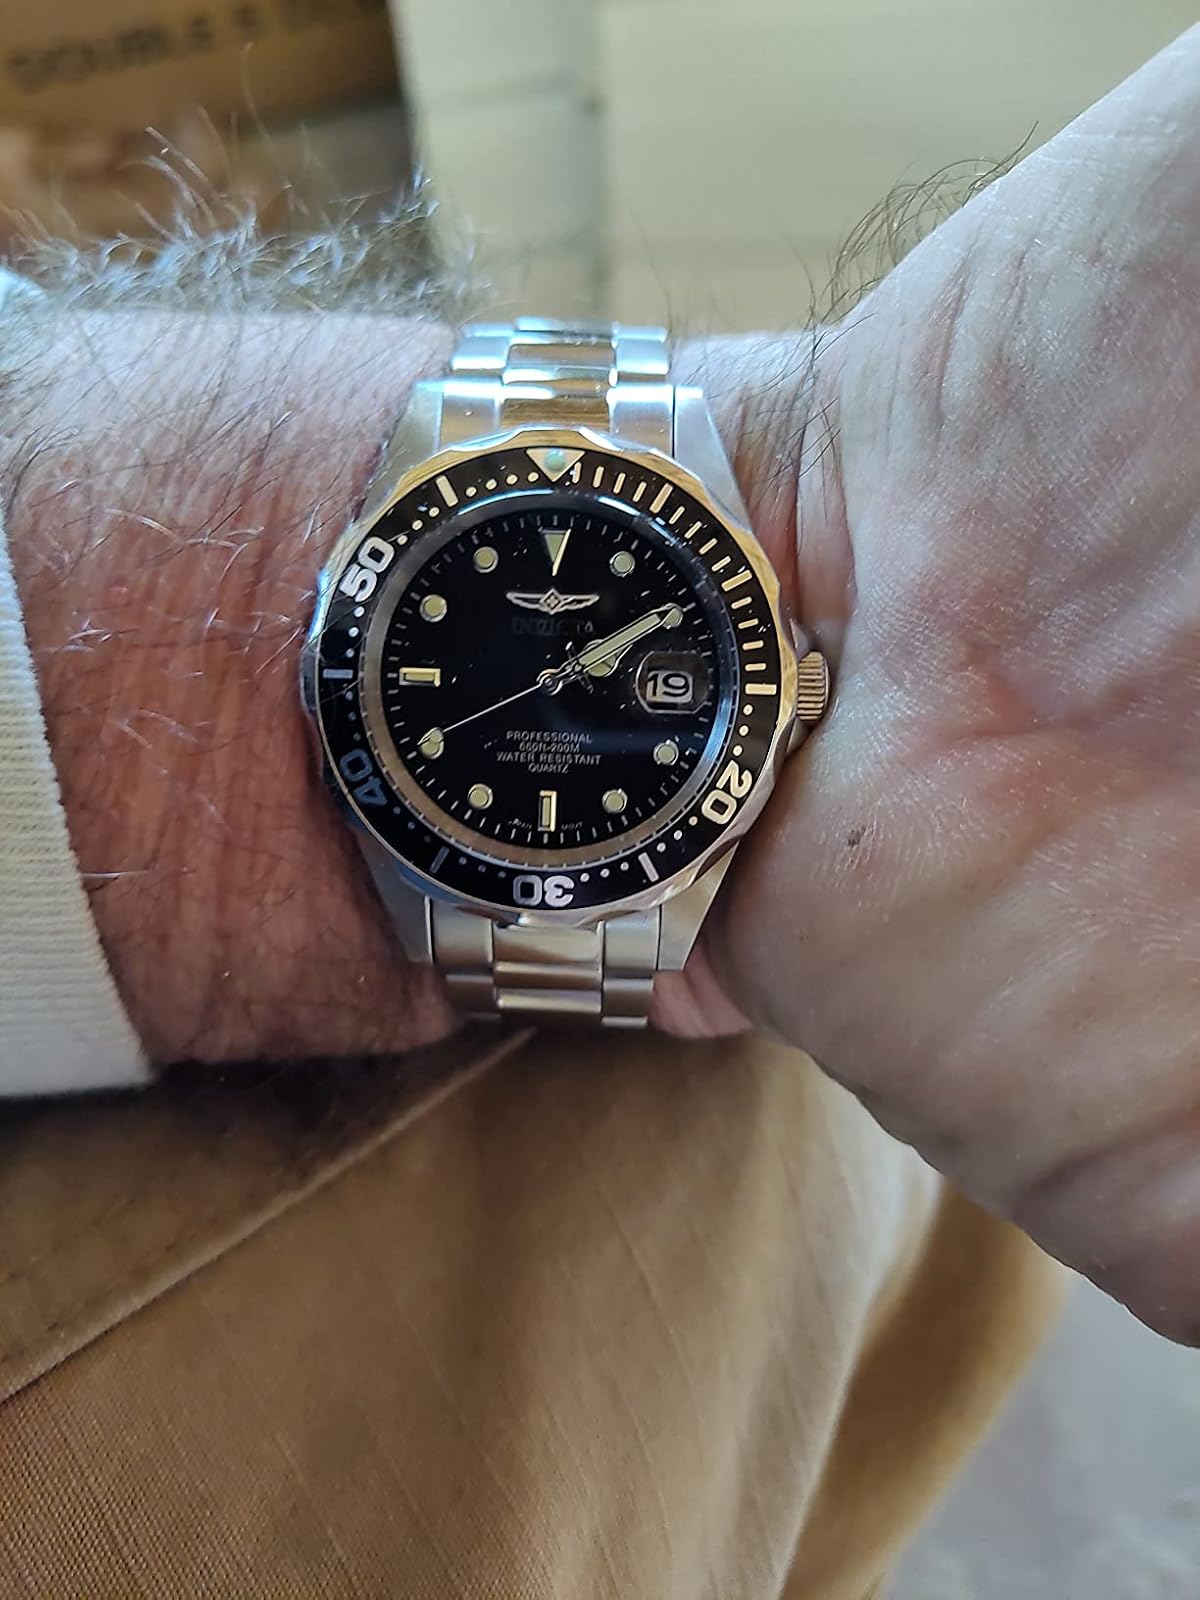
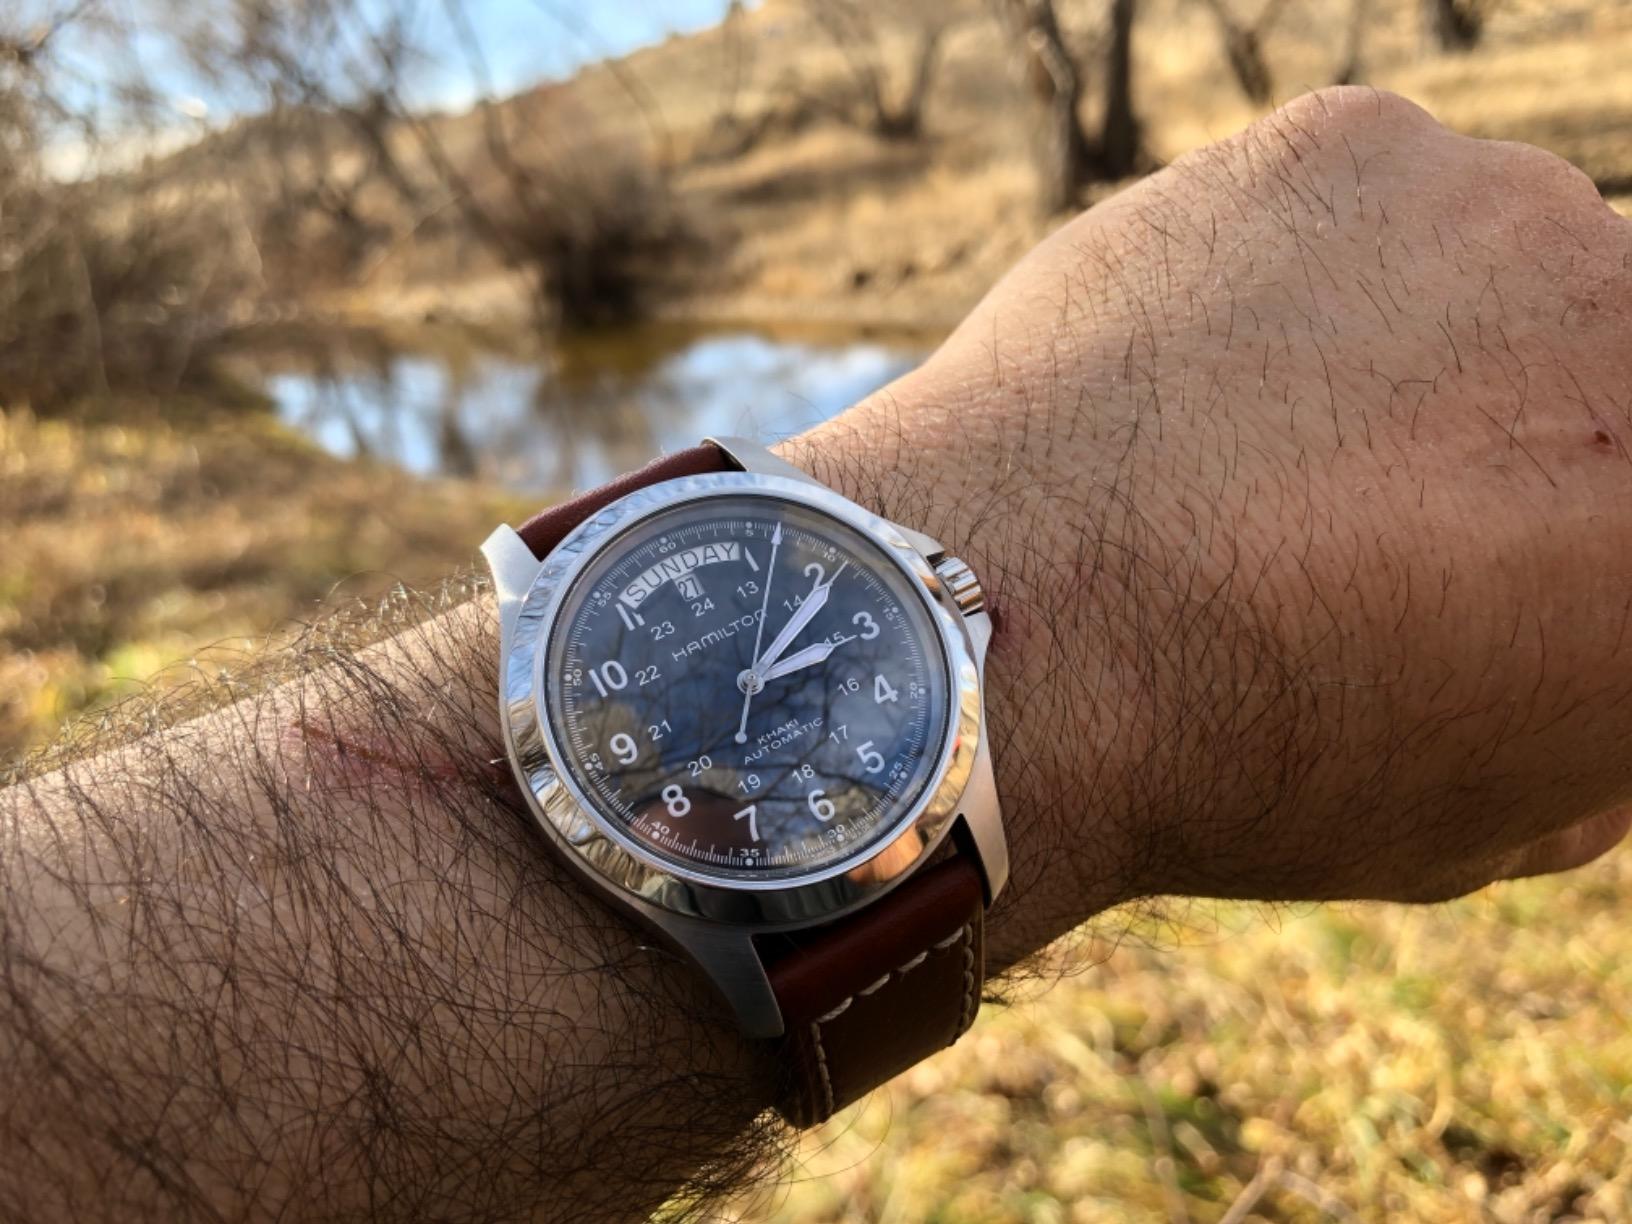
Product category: accessories_watch
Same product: no